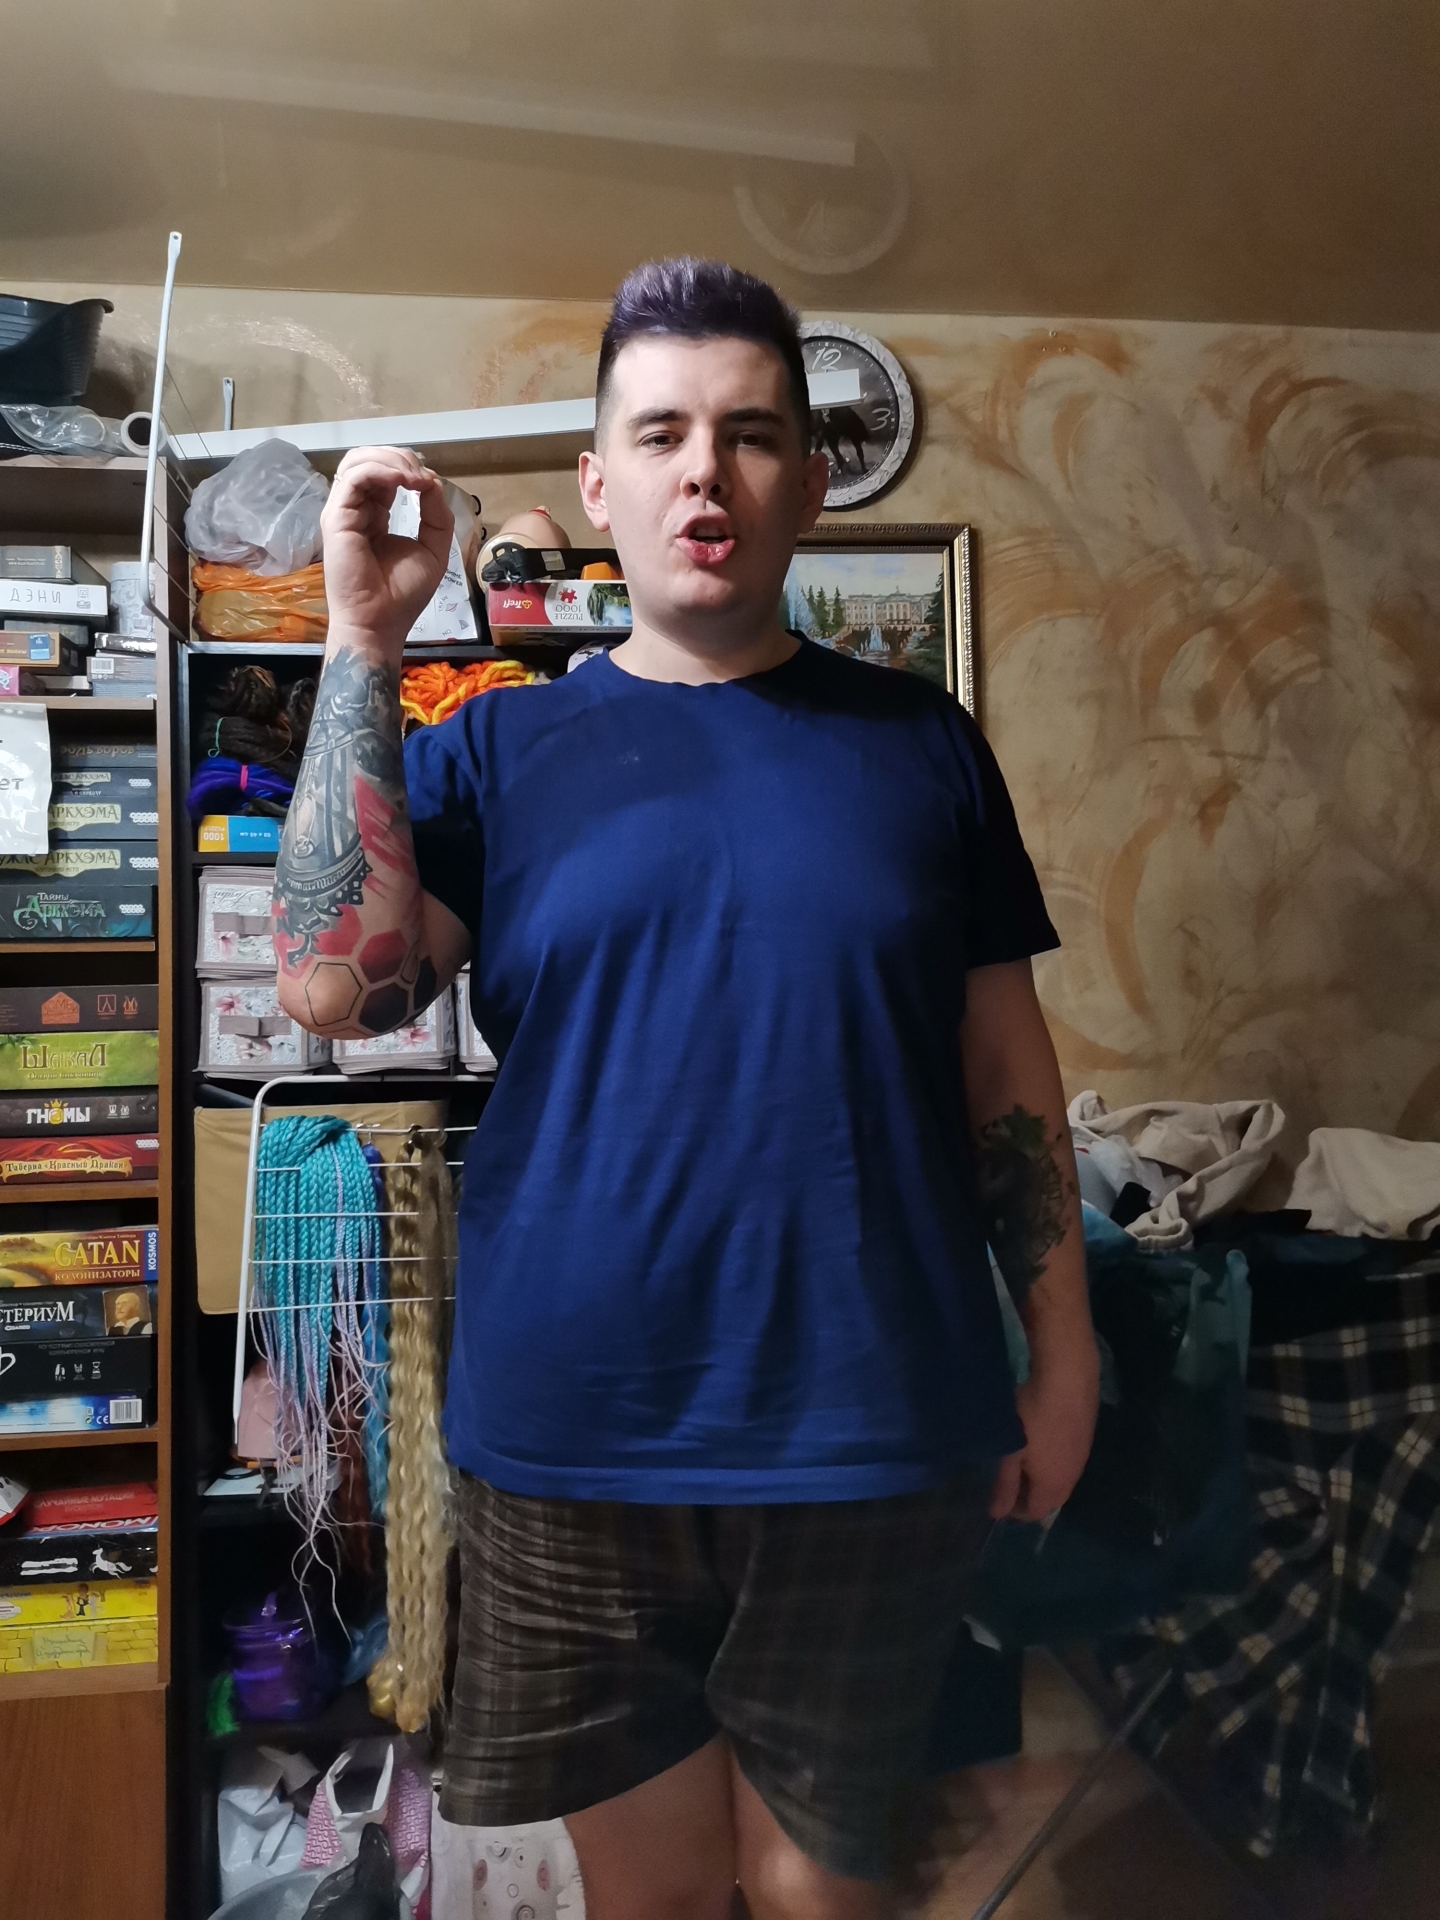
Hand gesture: grip